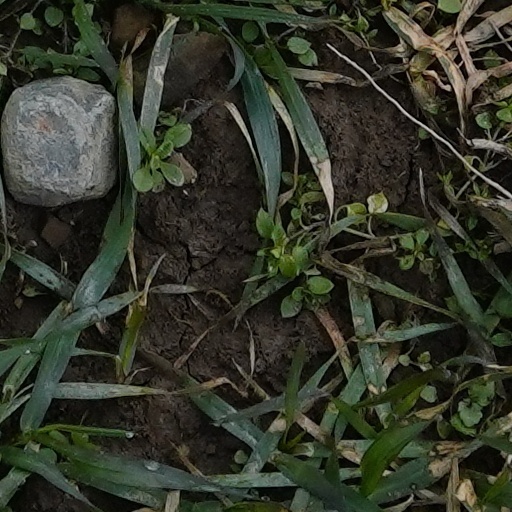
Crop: wheat